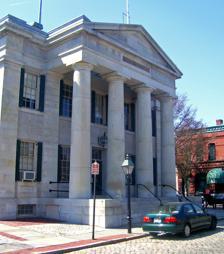
Building: United States Customhouse (New Bedford, Massachusetts)
Country: United States of America
Year built: 1834
United States historic place U.S. Customhouse U.S. National Register of Historic Places U.S. National Historic Landmark U.S. National Historic Landmark District Contributing Property Front (east) elevation, 2008 Show map of Massachusetts Show map of the United States Location New Bedford, Massachusetts Coordinates 41°38′7″N 70°55′29″W / 41.63528°N 70.92472°W / 41.63528; -70.92472 Area less than one acre Built 1834 Architect Robert Mills Architectural style Greek Revival Part of New Bedford Historic District ( ID66000773 ) NRHP reference No. 70000735 Significant dates Added to NRHP December 30, 1970 Designated NHL December 30, 1970 Designated NHLDCP November 13, 1966 The United States Customhouse is a historic and active custom house at 2nd and William Streets in New Bedford, Massachusetts .  Architect Robert Mills designed the custom house in 1834 in a Greek Revival style. It has been used by the U.S. Customs Service ever since, and today serves as a port of entry . The building was designated a National Historic Landmark and added to the National Register of Historic Places in 1970 for its architectural significance as one of the finest modest Greek Revival government buildings in New England. Building history In 1789, New Bedford was chosen to be the administrative center of the Tenth U.S. Customs District . Colonel Edward Pope was chosen to be the district's first collector. By 1825, New Bedford had surpassed Nantucket as the world capital of the whaling industry, a distinction it would hold for much of the nineteenth century. In response to the importance of New Bedford as a port city, the U.S. Congress authorized the construction of a Custom House in 1832. The initial appropriation was $15,000, but the funds were insufficient to meet new U.S. Treasury Department requirements for fireproof construction. With the allocation of additional appropriations, construction began in 1834. The final cost was approximately $31,000. The design of the U.S. Custom House is attributed to Robert Mills (1781–1855), architect of the U.S. Treasury Building and the U.S. Patent Office in Washington, DC . Mills also designed three other U.S. Custom Houses in New England at about the same time: those in New London and Middletown, Connecticut , and Newburyport, Massachusetts . Although the four Greek Revival U.S. Custom Houses are similar in scale, plan, materials, and detailing, the New Bedford building is the largest and most architecturally elaborate. Collectively, the buildings represent an early example of standardized construction and supervision that formed a pattern of design for the federal building program in later years. Considered functionally outdated in 1958, the U.S. Custom House was extensively restored in 1962. It was listed as a contributing building in the New Bedford National Historic Landmark District in 1966. In 1970 it was designated a National Historic Landmark and listed in the National Register of Historic Places . The U.S. Custom House became part of the New Bedford Whaling National Historical Park in 1996. Architecture The U.S. Custom House in New Bedford, erected between 1834–1836, is an exceptional illustration of a modest public building designed in the Greek Revival style. Located a few blocks from the waterfront, the oblong, symmetrical building occupies most of its site with the principal entrance and first story located approximately four feet above grade. Set 50-feet above the tide level with an uninterrupted view of the harbor, the U.S. Custom House has been a city landmark since its completion. The design of federal buildings changed significantly following a fire in 1833 that destroyed the Executive Office Building in Washington, DC. Seeking to end the onslaught of fires, the Treasury Department instituted new requirements for fireproofing federal buildings. The initial appropriation for the U.S. Custom House had been for a brick building with wood framing, but Mills designed a solid masonry building. His design demonstrated skill with fireproof construction methods, which remained evident in all of his later federal commissions. The monumental U.S. Custom House is five bays wide and three bays deep, rising two stories above a full basement. The structure has granite-faced, masonry-bearing walls with floors supported by brick groin-vaults and a hipped roof carried by zinc-coated wood trusses. Four chimneys rise from the center of the building enclosing the original rooftop observatory . The dramatic portico dominates the main (east) elevation on North Second Street. This significant feature was excluded from the original contract due to its expense and decorative purpose. The high-style portico, which is characteristic of the Greek Revival style, was part of a second set of construction specifications produced in 1836. It is composed of four slightly tapered Doric order columns, twenty-five feet in height and two feet three inches in diameter. Each column consists of four pieces of stone and supports an enclosed pediment, accentuating the building's wide entablature. The building's modest interior finishes reflect not only the frugality of the federal building program during this period, but also the sparseness of the Greek Revival style. Interior spaces are organized along a central corridor on the first floor. The stair hall runs perpendicular to the south side of the main axis. The main hall is located on the second floor, with offices and storage occupying the remaining portions of the building. Extant interior features original to the building include the groin vaults of the ceiling in the first-floor office spaces, plastered wall surfaces, molded wood service counters, and a built-in measuring device from 1859. Late 19th century wainscoting composed of beaded vertical boards and wide baseboards survive in the first-floor corridor but the original pine flooring is covered with black-and-white marble tiles. The main stair is modestly detailed with stone treads, wood handrail, and square iron balusters . The workmanship that created these stairs was described in 1837 by John L. Sibley in The American Magazine of Useful and Entertaining Knowledge , as "not surpassed by any which we have ever seen." In the 1960s the building was extensively restored. The exterior was cleaned, the 2/2 double-hung sash wood windows installed in the 1870s were replaced with 6/6 double-hung wood sashes replicating the original windows, and the mid-nineteenth-century cupola was removed. The exterior of the building was cleaned again in 1981. Following an assessment of preservation needs, a major historic rehabilitation project is planned for the U.S. Custom House that includes improvements necessary for continued use of this significant national resource. Significant events 1832: Construction of the U.S. Custom House is authorized by Congress. 1833: Robert Mills designs the U.S. Custom House at New Bedford along with three other U.S. Custom Houses in New England. 1834-1836: The U.S. Custom House is constructed. 1958: A Building Evaluation Report concludes that the 120-year-old building is "functionally outdated." 1961-1962: The building is documented by the Historic American Buildings Survey (HABS) and is restored. 1966: The U.S. Custom House is listed as a contributing building in the New Bedford National Historic Landmark District. 1970: The building is designated a National Historic Landmark and listed in the National Register of Historic Places . 1996: The building becomes part of the New Bedford Whaling National Historical Park. Building facts Architect: Robert Mills Construction Dates: 1834-1836 Landmark Status: National Historic Landmark Listed in the National Register of Historic Places Contributing building in the New Bedford National Historic Landmark District Location: 37 North Second Street Architectural Style: Greek Revival Primary Materials: Hallowell granite Prominent Feature: Portico Gallery Customhouse in the early 1930s See also National Register of Historic Places listings in New Bedford, Massachusetts References Wikimedia Commons has media related to Custom House (New Bedford, Massachusetts) .